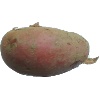
Label: Potato Red 1